Manonmaniam Sundaranar University

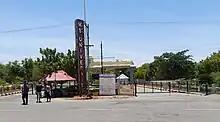
Main Entrance

Manonmaniam Sundaranar University is a public university located in Tirunelveli, Tamil Nadu, India, It was hived off the Madurai Kamaraj University on 7 September 1990.